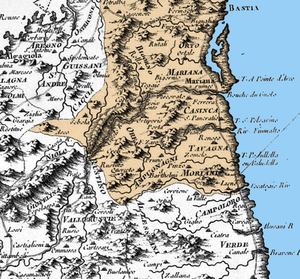
Sud de la Province de Bastia - extrait de la Carte de l'isle de Corse de Jacques-Nicolas Bellin, éditée en 1764
Orezza est une ancienne piève de Corse. Située dans le nord-est de l'île, elle relevait de la province de Bastia sur le plan civil et du diocèse d'Aléria sur le plan religieux.